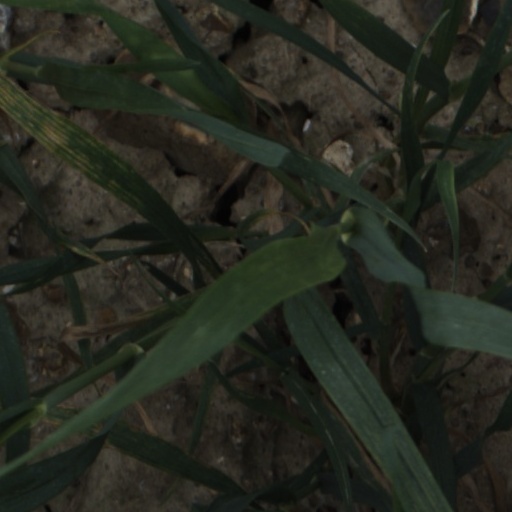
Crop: wheat